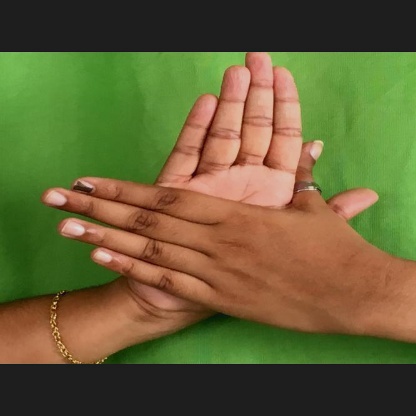
Mudra: Chakra